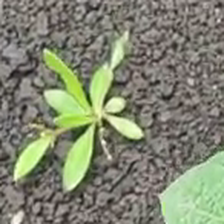
Weed species: Moti_dudhi(Euphorbia_geneculata_L)